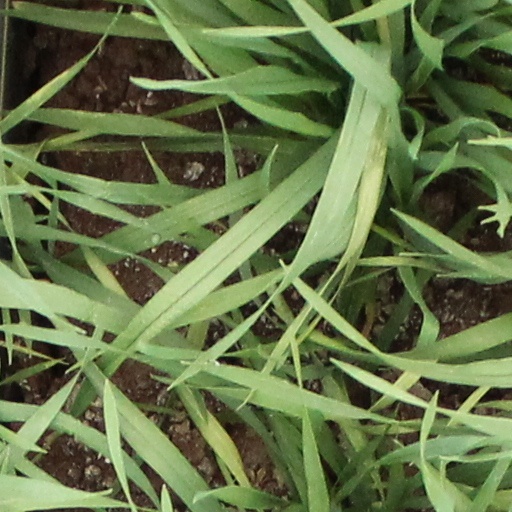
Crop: wheat